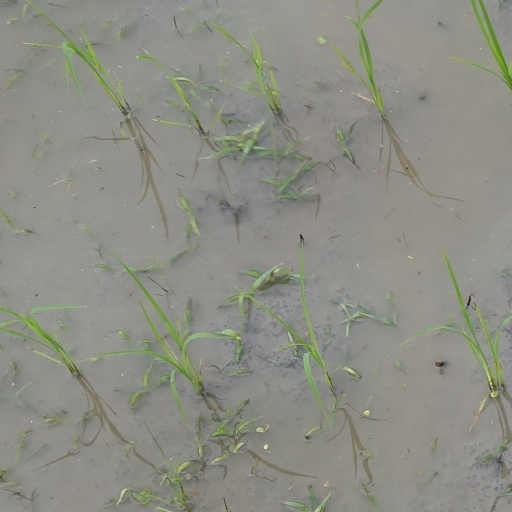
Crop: rice